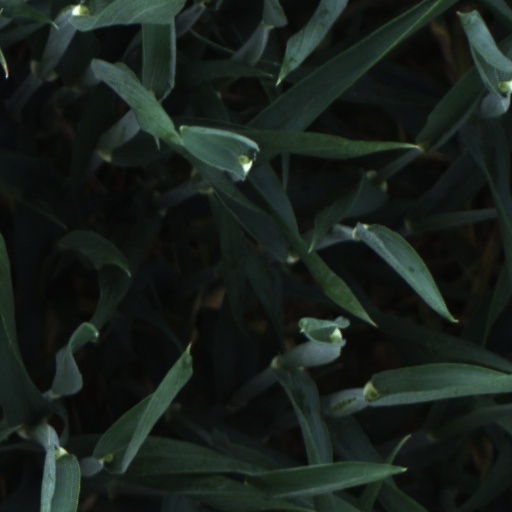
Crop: wheat